443 Maritime Helicopter Squadron

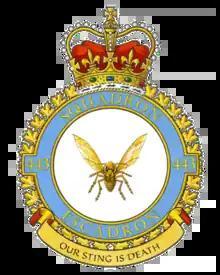

443 Maritime Helicopter Squadron is a Canadian Armed Forces helicopter squadron under the Royal Canadian Air Force (RCAF), on Vancouver Island, British Columbia. It was originally a Second World War RCAF squadron that operated as part of RAF Fighter Command in Europe with the Supermarine Spitfire.